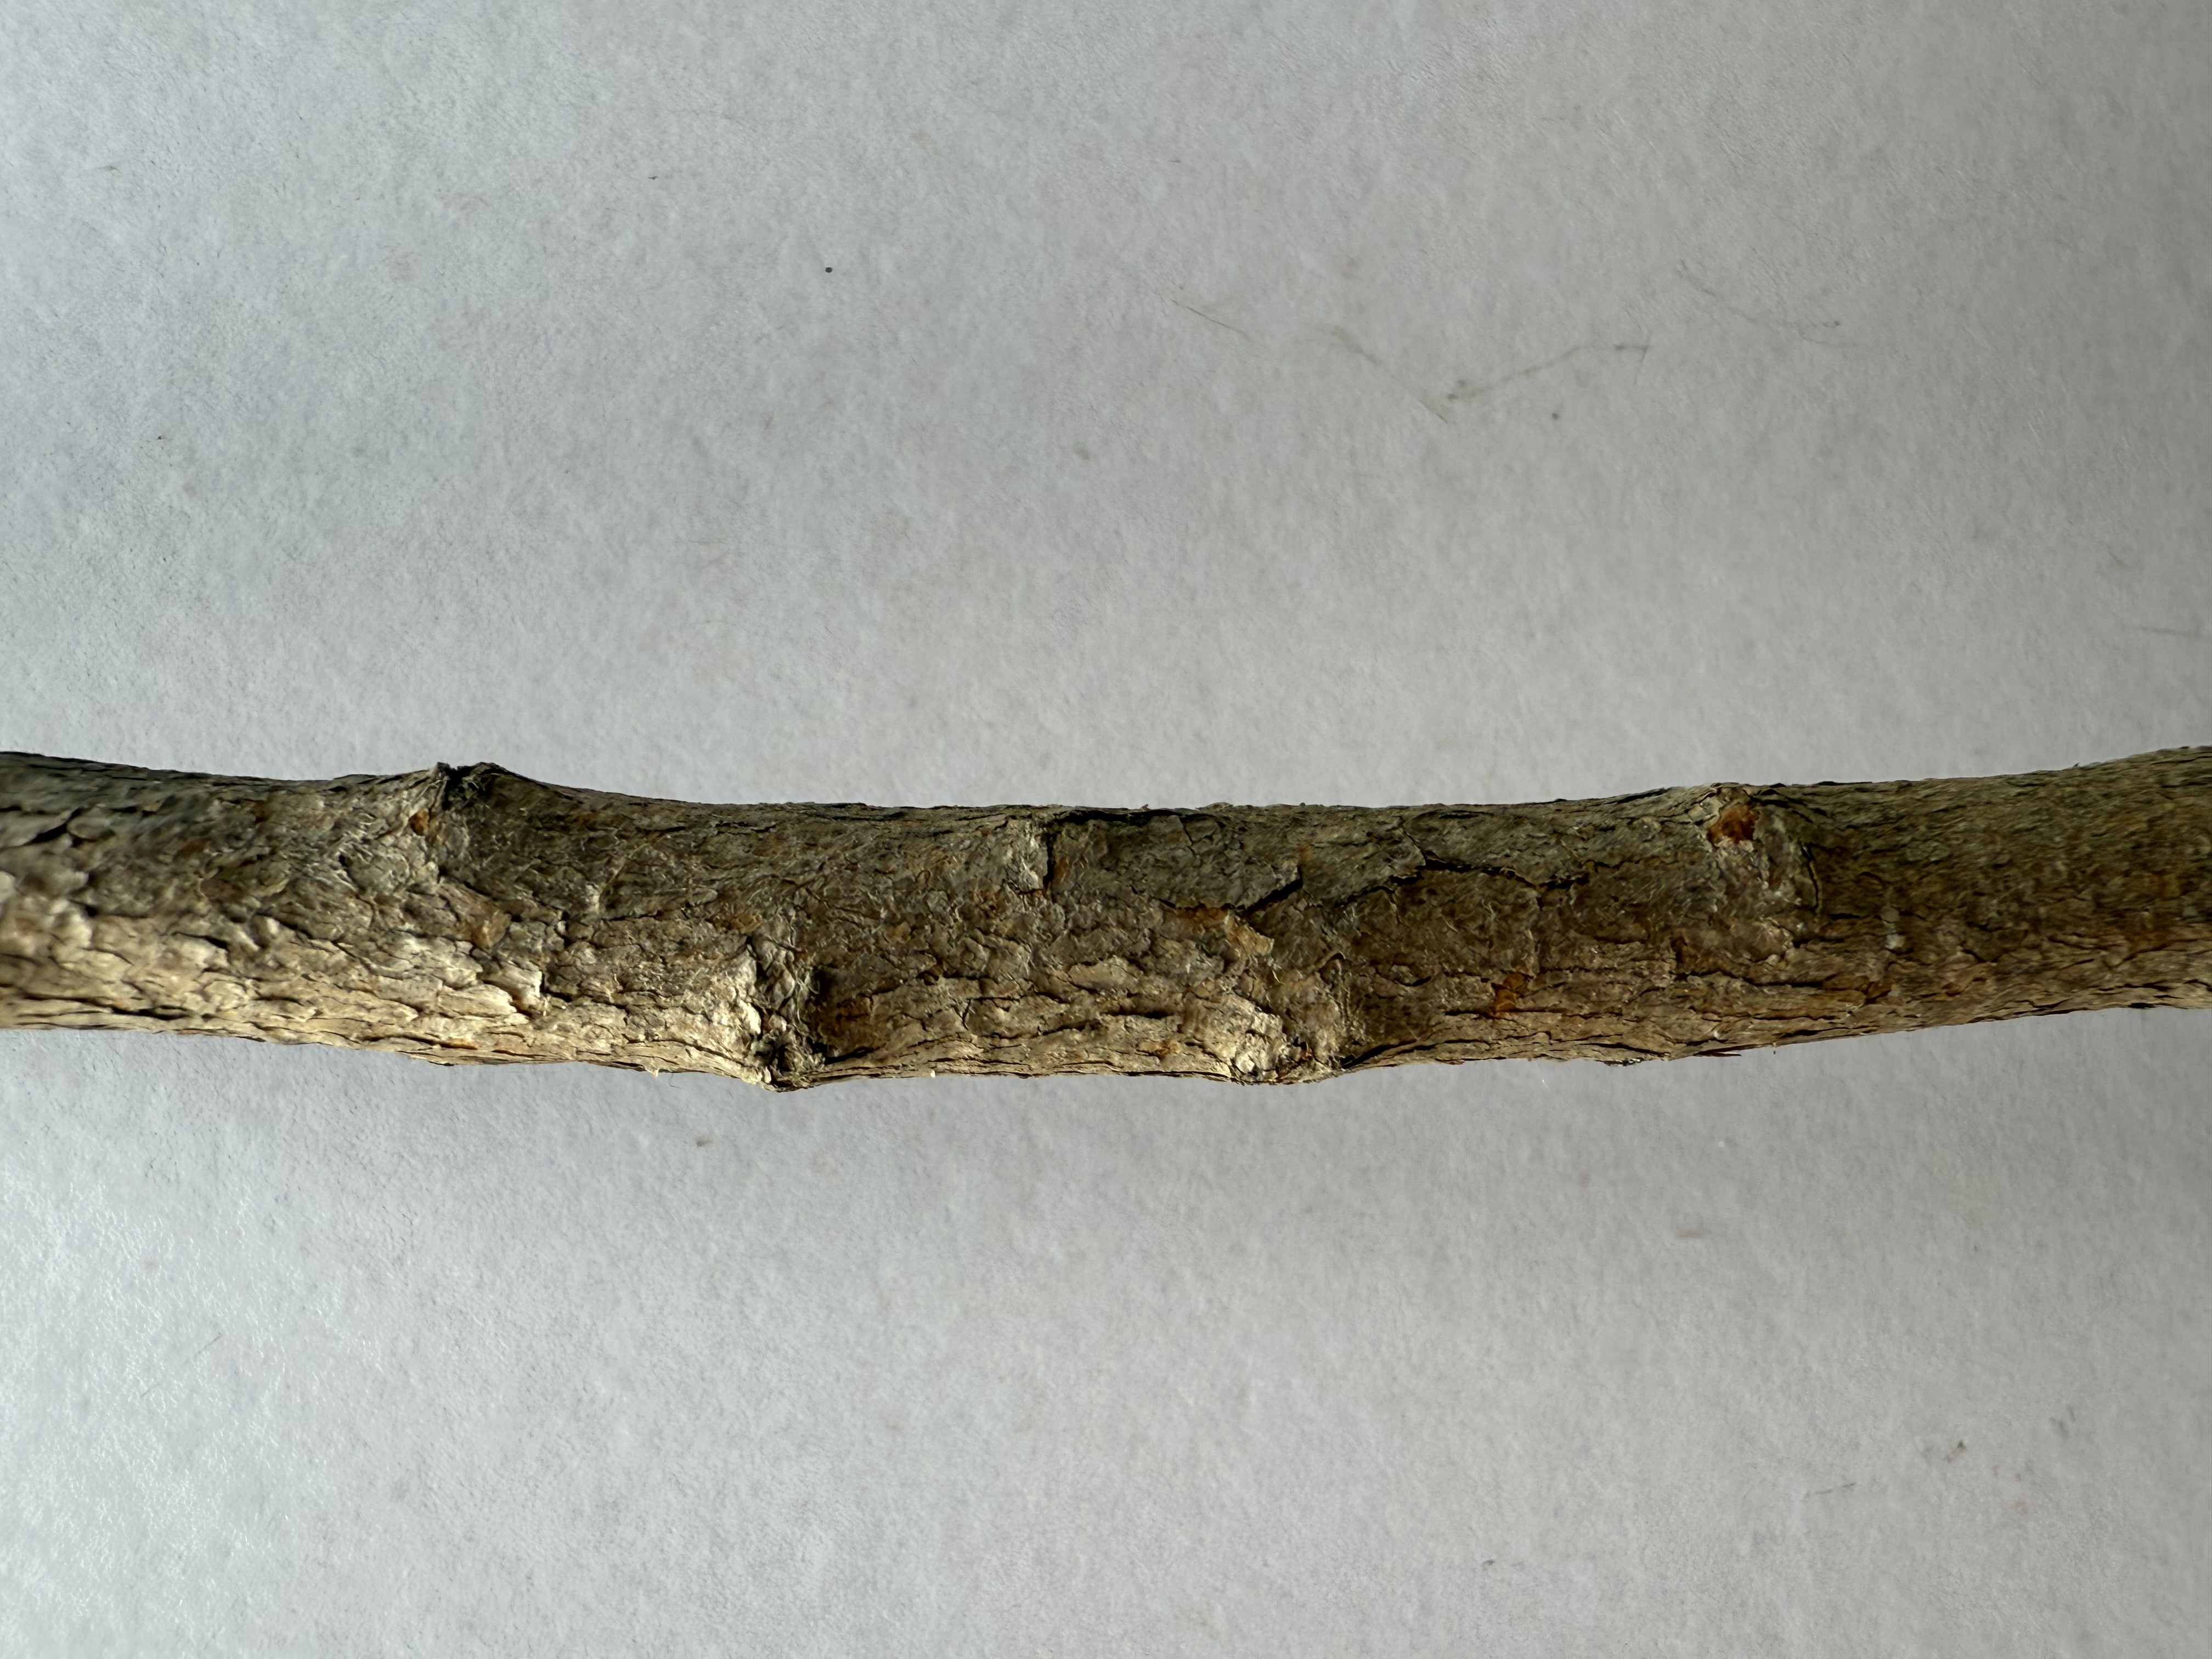
Variety: Feijoa